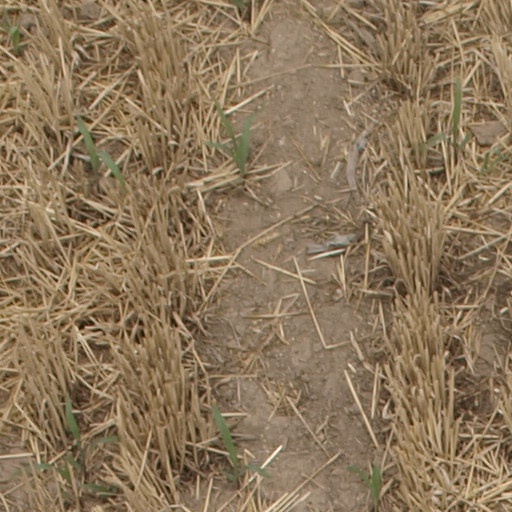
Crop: maize; corn